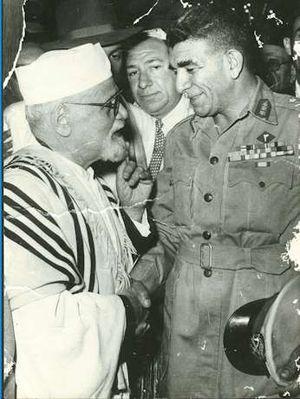
Chaim Nahum Effendi, est un érudit juif, juriste et linguiste du début du XXᵉ siècle. Né à Izmir en 1872, il fait ses études en Palestine, à Istanbul ainsi qu'à Paris.